430th Expeditionary Electronic Combat Squadron

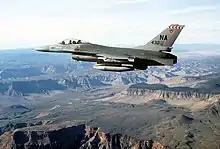
430 TFS F-16A Block 10C 80-0492 flying over the Grand Canyon in 1986

Engaged in training new pilots with the F-111A during the mid-1970s, changing equipment to the McDonnell F-4D Phantom II in August 1977 during "Operation Ready Switch", sending the F-111As to the 366th Tactical Fighter Wing at Mountain Home Air Force Base, Idaho and sending the F-111Fs from Mountain Home to Lakenheath Air Base in England to replace the departing F-4Ds. Received new Block 1/5 General Dynamics F-16A Fighting Falcon aircraft in November 1980 after protractive development period in the 1970s. Conducted routine Tactical Air Command training and deployments from Nellis with the F-16s, upgrading to Block 10/15 models in the early 1980s. Inactivated 1 July 1989.